Portsmouth, Ohio

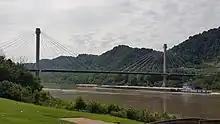
The U.S. Grant Bridge crossing the Ohio River from Portsmouth to Greenup County, Kentucky.

Shawnee State University is a public university and the southernmost member of the University System of Ohio. In 1945, Ohio University established an academic center in Portsmouth. In 1986, a legislative charter introduced by Vern Riffe to establish Shawnee State University was signed into law by Governor Richard Celeste. Shawnee State University offers associate's and bachelor's degrees in a variety of disciplines. Other majors are nursing, business administration, sociology, biology, and psychology. Seven master's degrees and a doctorate are also offered. SSU also has student and faculty exchange programs with several overseas institutions, including the Jaume I University in Spain, Al Akhawayn University in Morocco, Zhejiang University of Technology in China, and the Ludwigsburg University of Education in Germany. SSU serves almost 3,000 matriculated undergraduates, as well as several hundred grad and post grad students.